Kent County Cricket Club in 1909

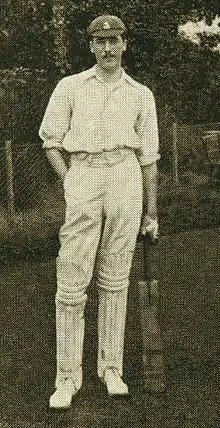
Frank Woolley who made 29 appearances for Kent in 1909

The 1909 side was captained by Ted Dillon in his first year of captaincy and featured England international players Colin Blythe, Kenneth Hutchings and Arthur Fielder. All three had toured Australia over the 1907–08 winter. Frank Woolley made his Test debut during the summer against the touring Australians, the first of his 64 Tests, with Douglas Carr making his sole Test appearance in the same match.